North Grant Boulevard Historic District

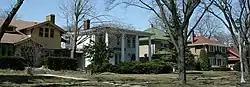
North Grant Boulevard Historic District

The North Grant Boulevard Historic District is a neighborhood of stylish houses built on large lots from 1913 to 1931 in Milwaukee, Wisconsin, United States. It was added to the National Register of Historic Places in 1995.